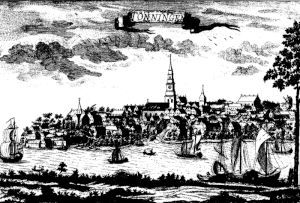
Tønning (Slesvig) / Historie / Under den danske konge
Tønning i Den danske Atlas.
Prospekt af Tønning i Slesvig.
Tønning er en havneby